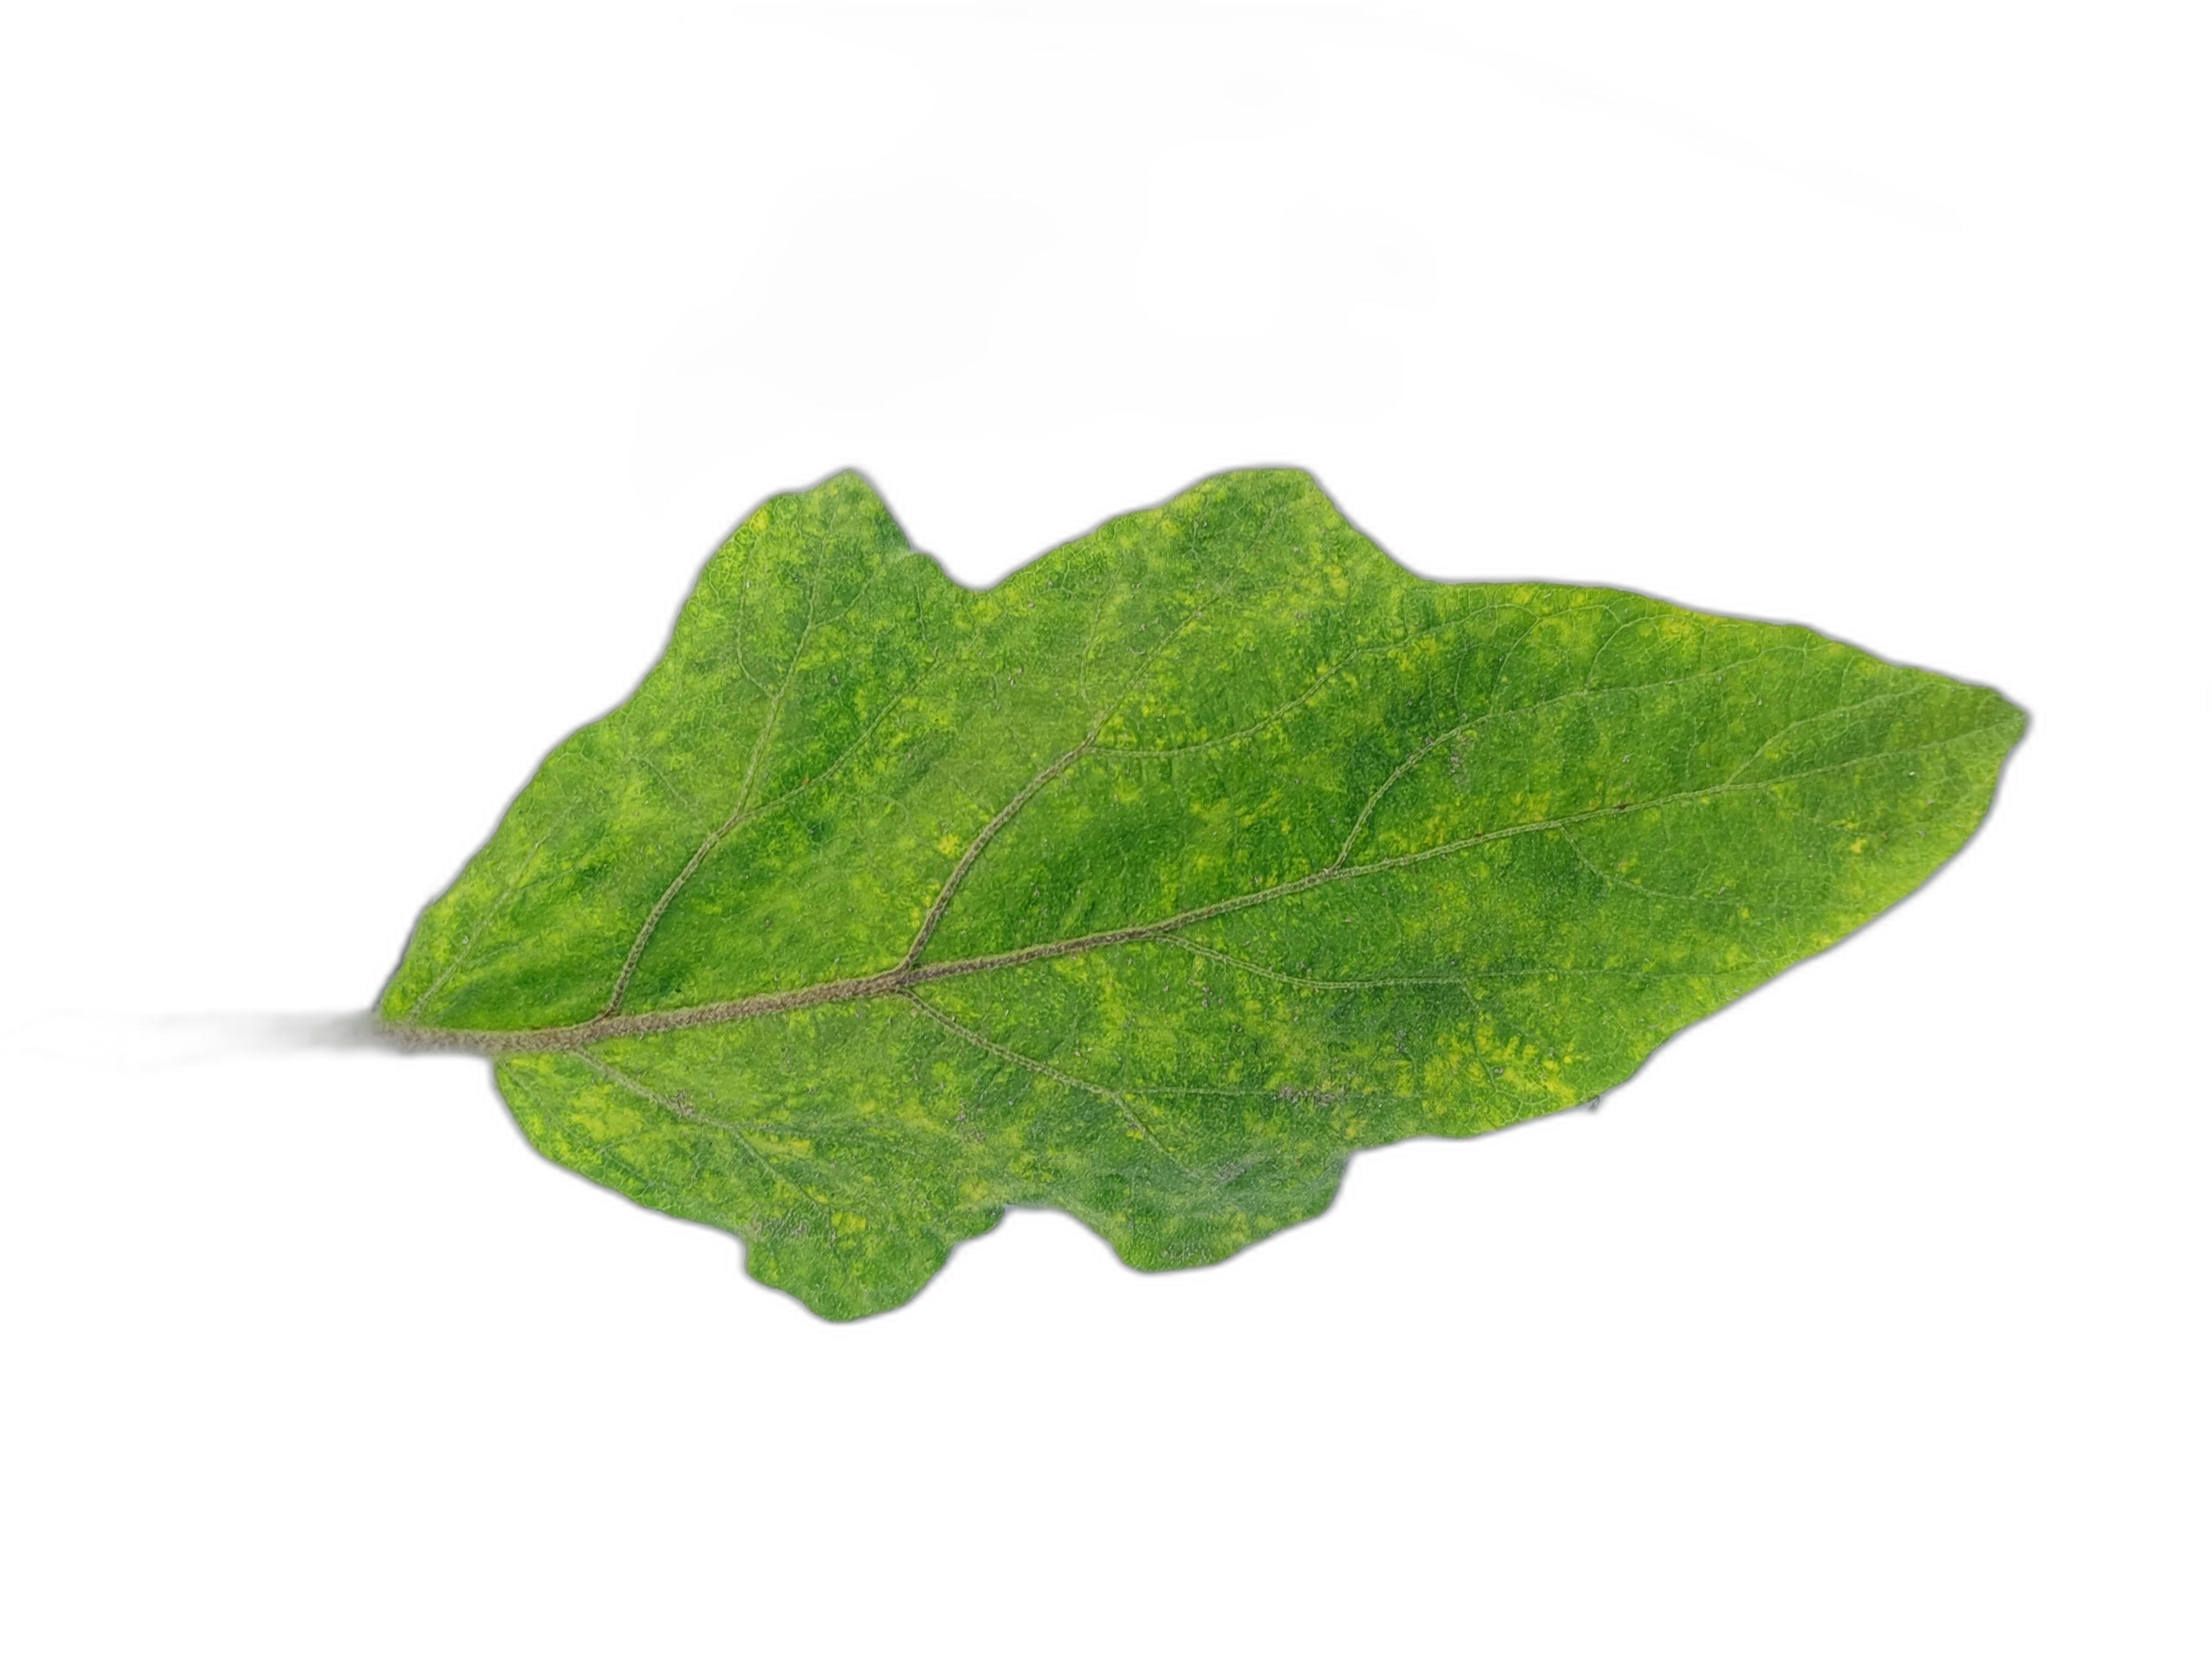
Label: Mosaic Virus Disease